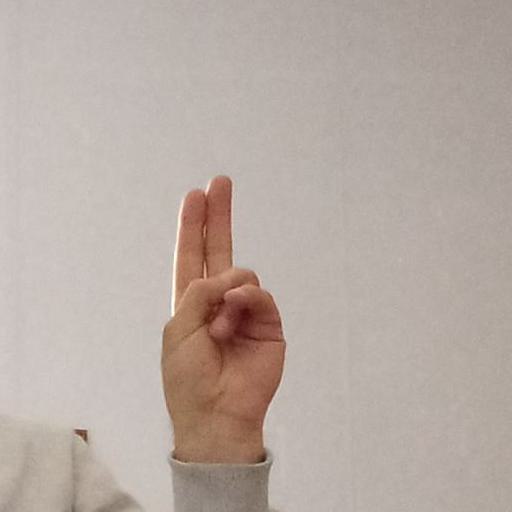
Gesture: two_up